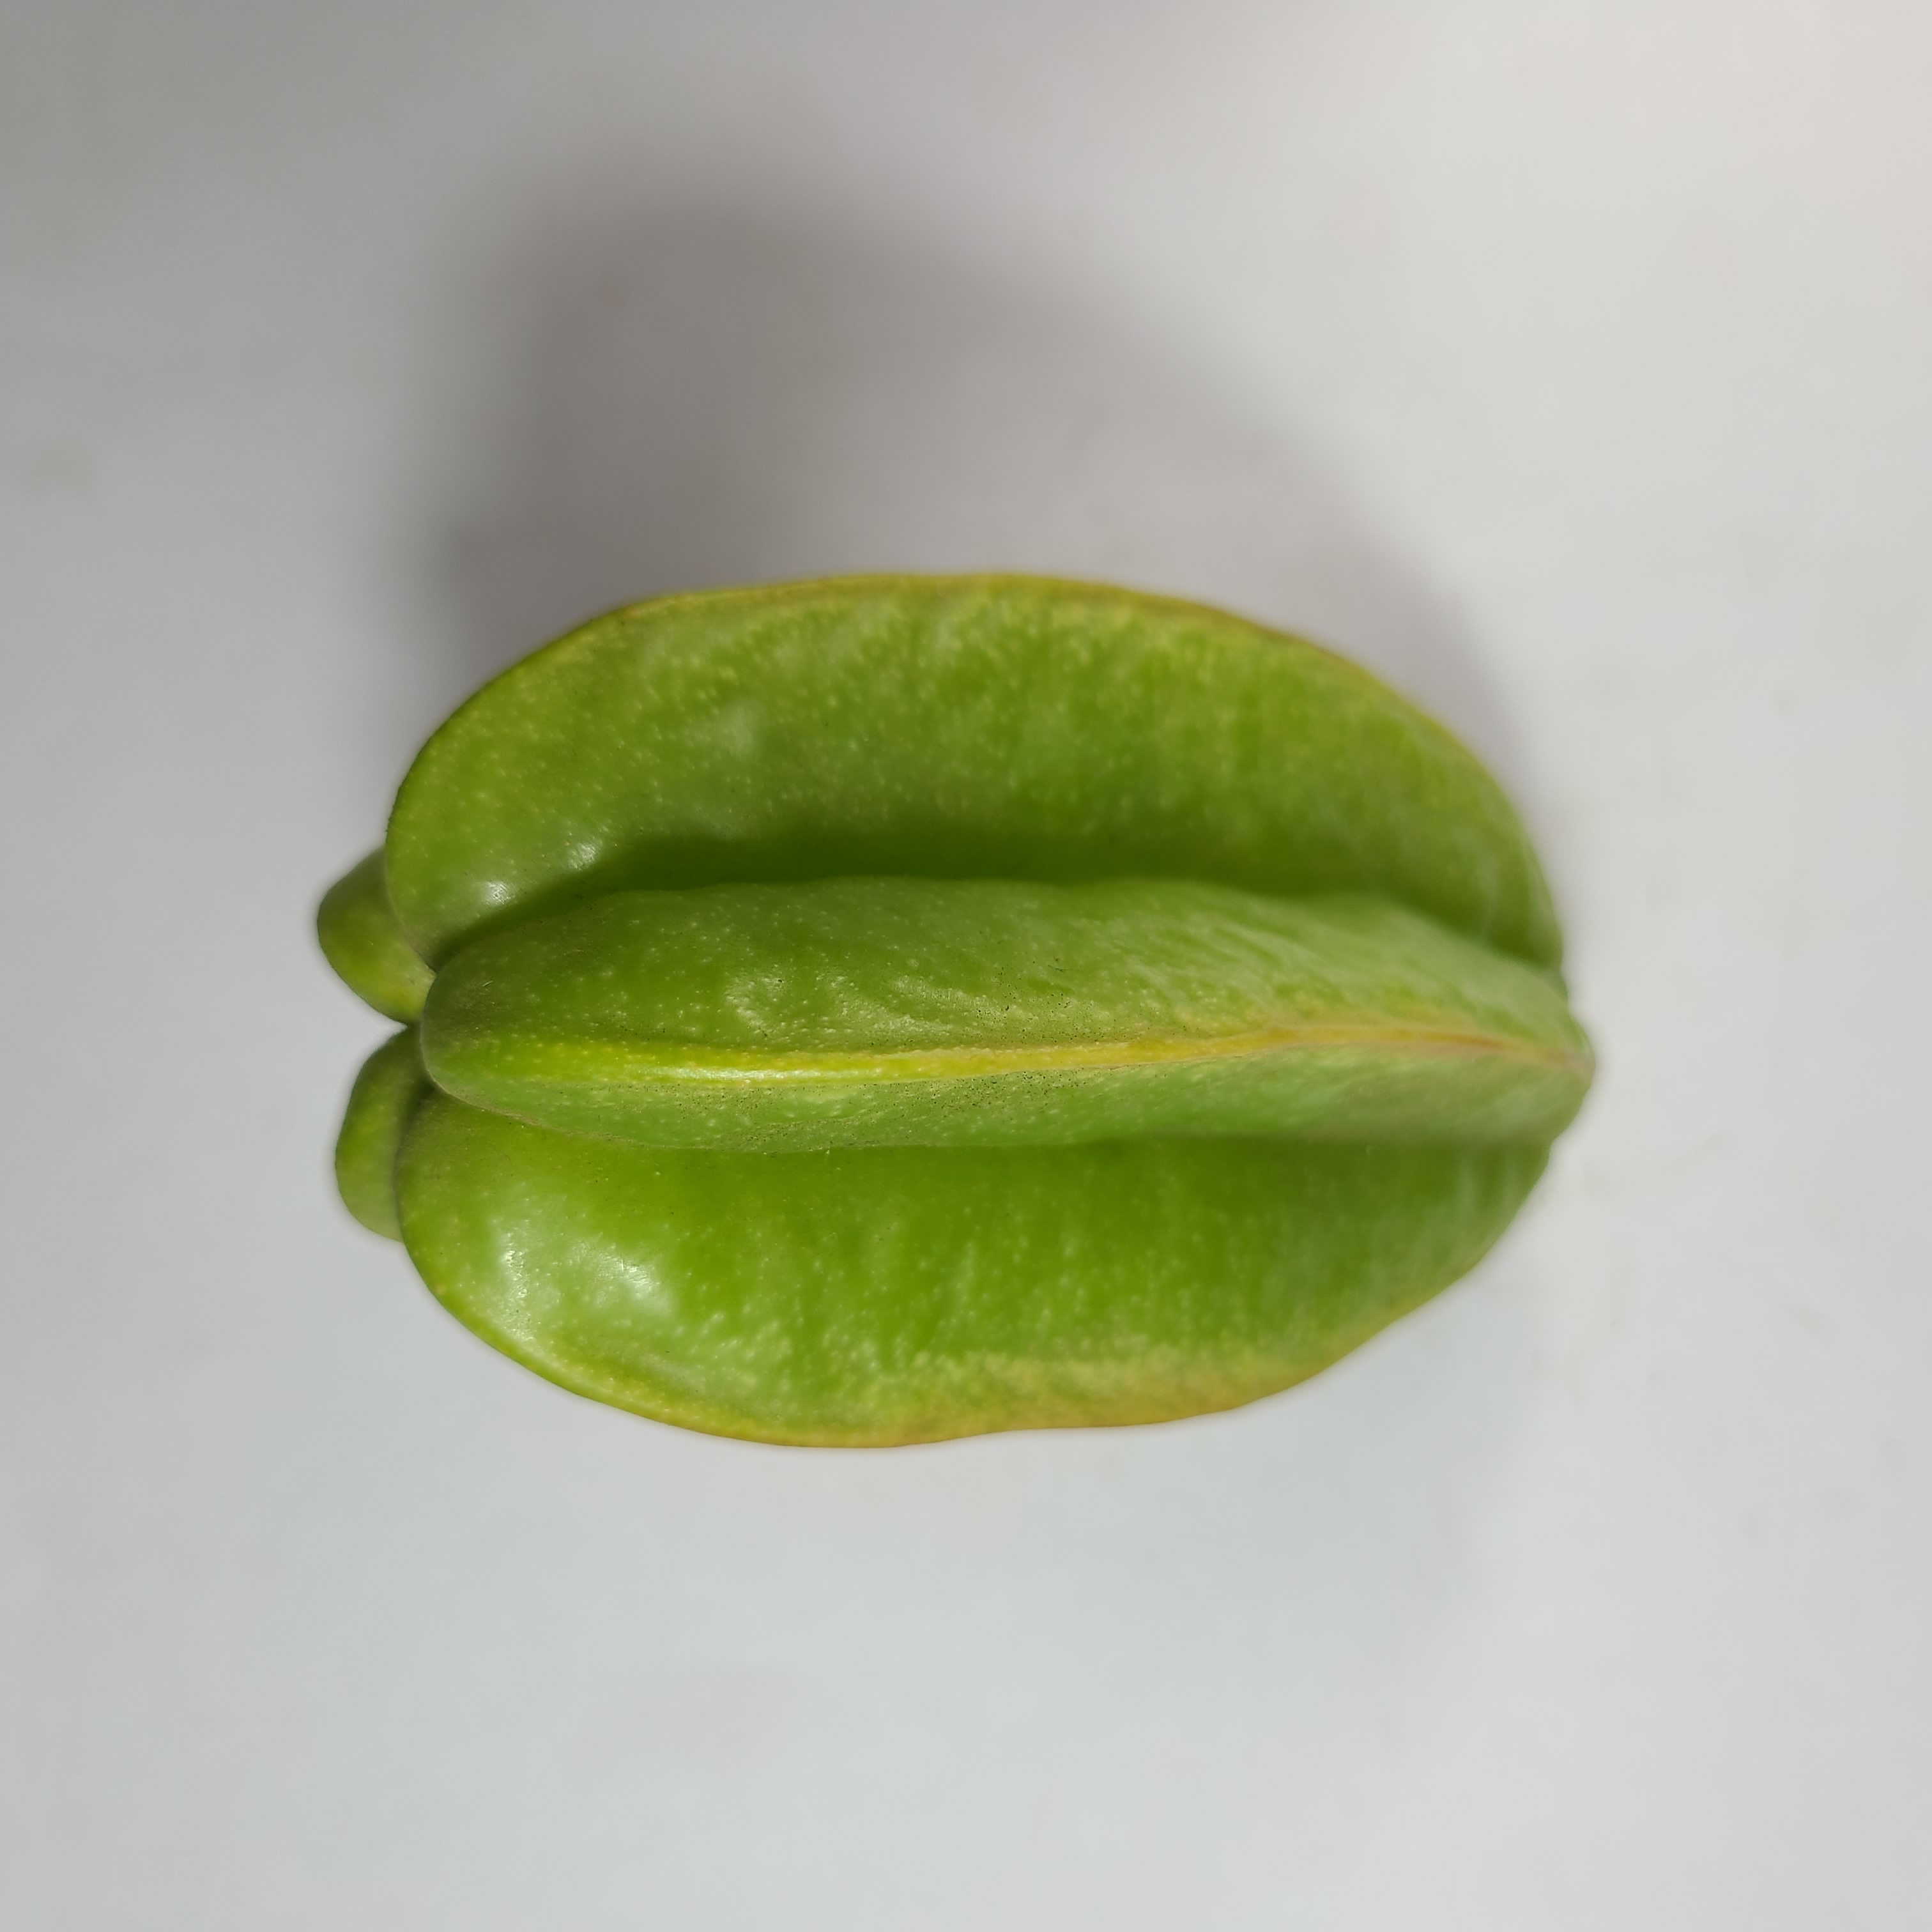
Label: Healthy Fruits